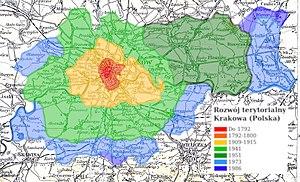
Cracovie est le chef-lieu de la voïvodie de Petite-Pologne. Située au bord de la Vistule, cette ancienne capitale de la Pologne, riche de mille ans d'histoire est considérée comme le véritable centre culturel et intellectuel du pays, qui s’enorgueillit de posséder l’une des plus anciennes universités d’Europe Centrale, l'Université Jagellonne.